Brother of Bommali

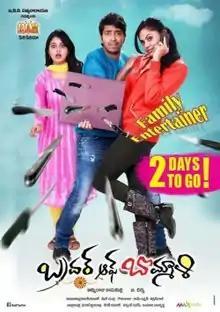
Theatrical release poster

Brother of Bommali is a 2014 Indian Telugu-language comedy film directed by B Chinni Krishna, produced by Ammiraju Kanumilli under Siri Cinema and starring Allari Naresh, Monal Gajjar, and Karthika Nair in the lead roles. The film soundtrack was composed by Shekar Chandra and the cinematographer was Adusumilli Vijay Kumar. "Brother of Bommali" was released on 7 November 2014. It was declared 'Super-Hit' at the box office. Karthika Nair's performance received high critical acclaim and received her first ever Filmfare Awards South nomination. It had also marked the last and final Tollywood movie till date of Karthika’s acting career (who’s basically the daughter of legendary actress of the 80s era, Tamil and Telugu actress, Radha Nair